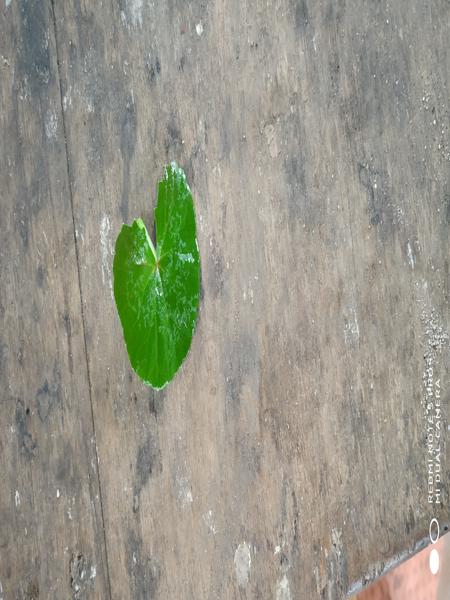
Plant: Bhrami